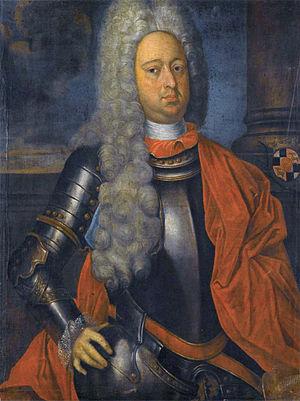
Frédéric-Guillaume de Hohenzollern-Hechingen, né le 20 septembre 1663 à Hechingen et mort le 4 juin 1750 au château Lindich, près Hechingen est Prince de Hohenzollern-Hechingen de 1671 à 1730, date à laquelle il abdique en faveur de son fils aîné.